Norman Borlaug

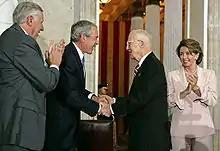
President George W. Bush along with House Majority Leader Steny Hoyer and House Speaker Nancy Pelosi congratulate Borlaug during the Congressional Gold Medal Ceremony on July 17, 2007.

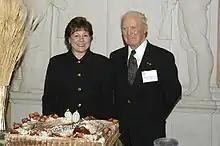
Borlaug with United States Secretary of Agriculture Ann M. Veneman near the birthday cake prepared for his 90th birthday

In 1968, Borlaug received what he considered an especially satisfying tribute when the people of Ciudad Obregón, where some of his earliest experiments were undertaken, named a street after him. Also in that year, he became a member of the U.S. National Academy of Sciences.